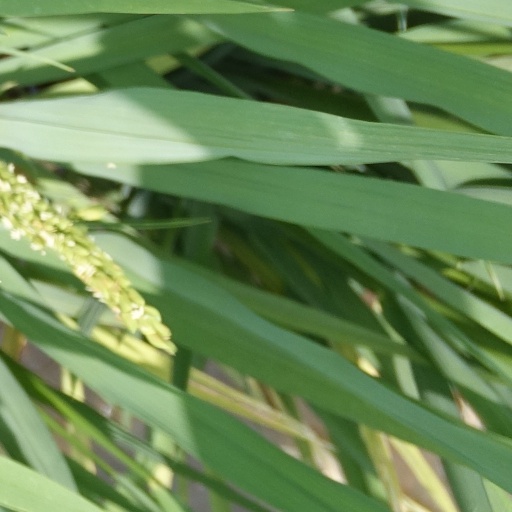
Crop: rice